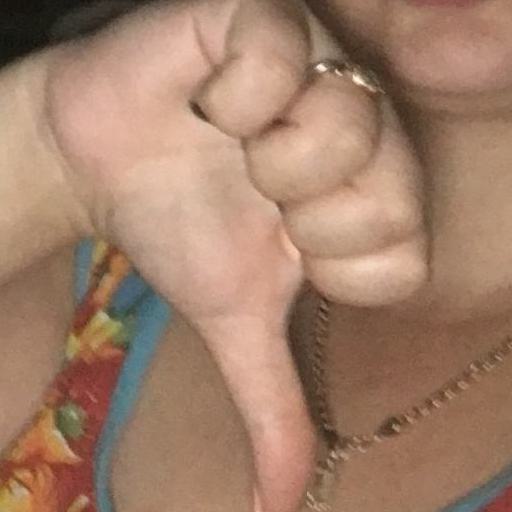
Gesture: dislike